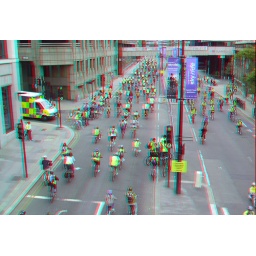
London Skyride 2010 Lower thames St in anaglyph 3D stereo red cyan glasses to view